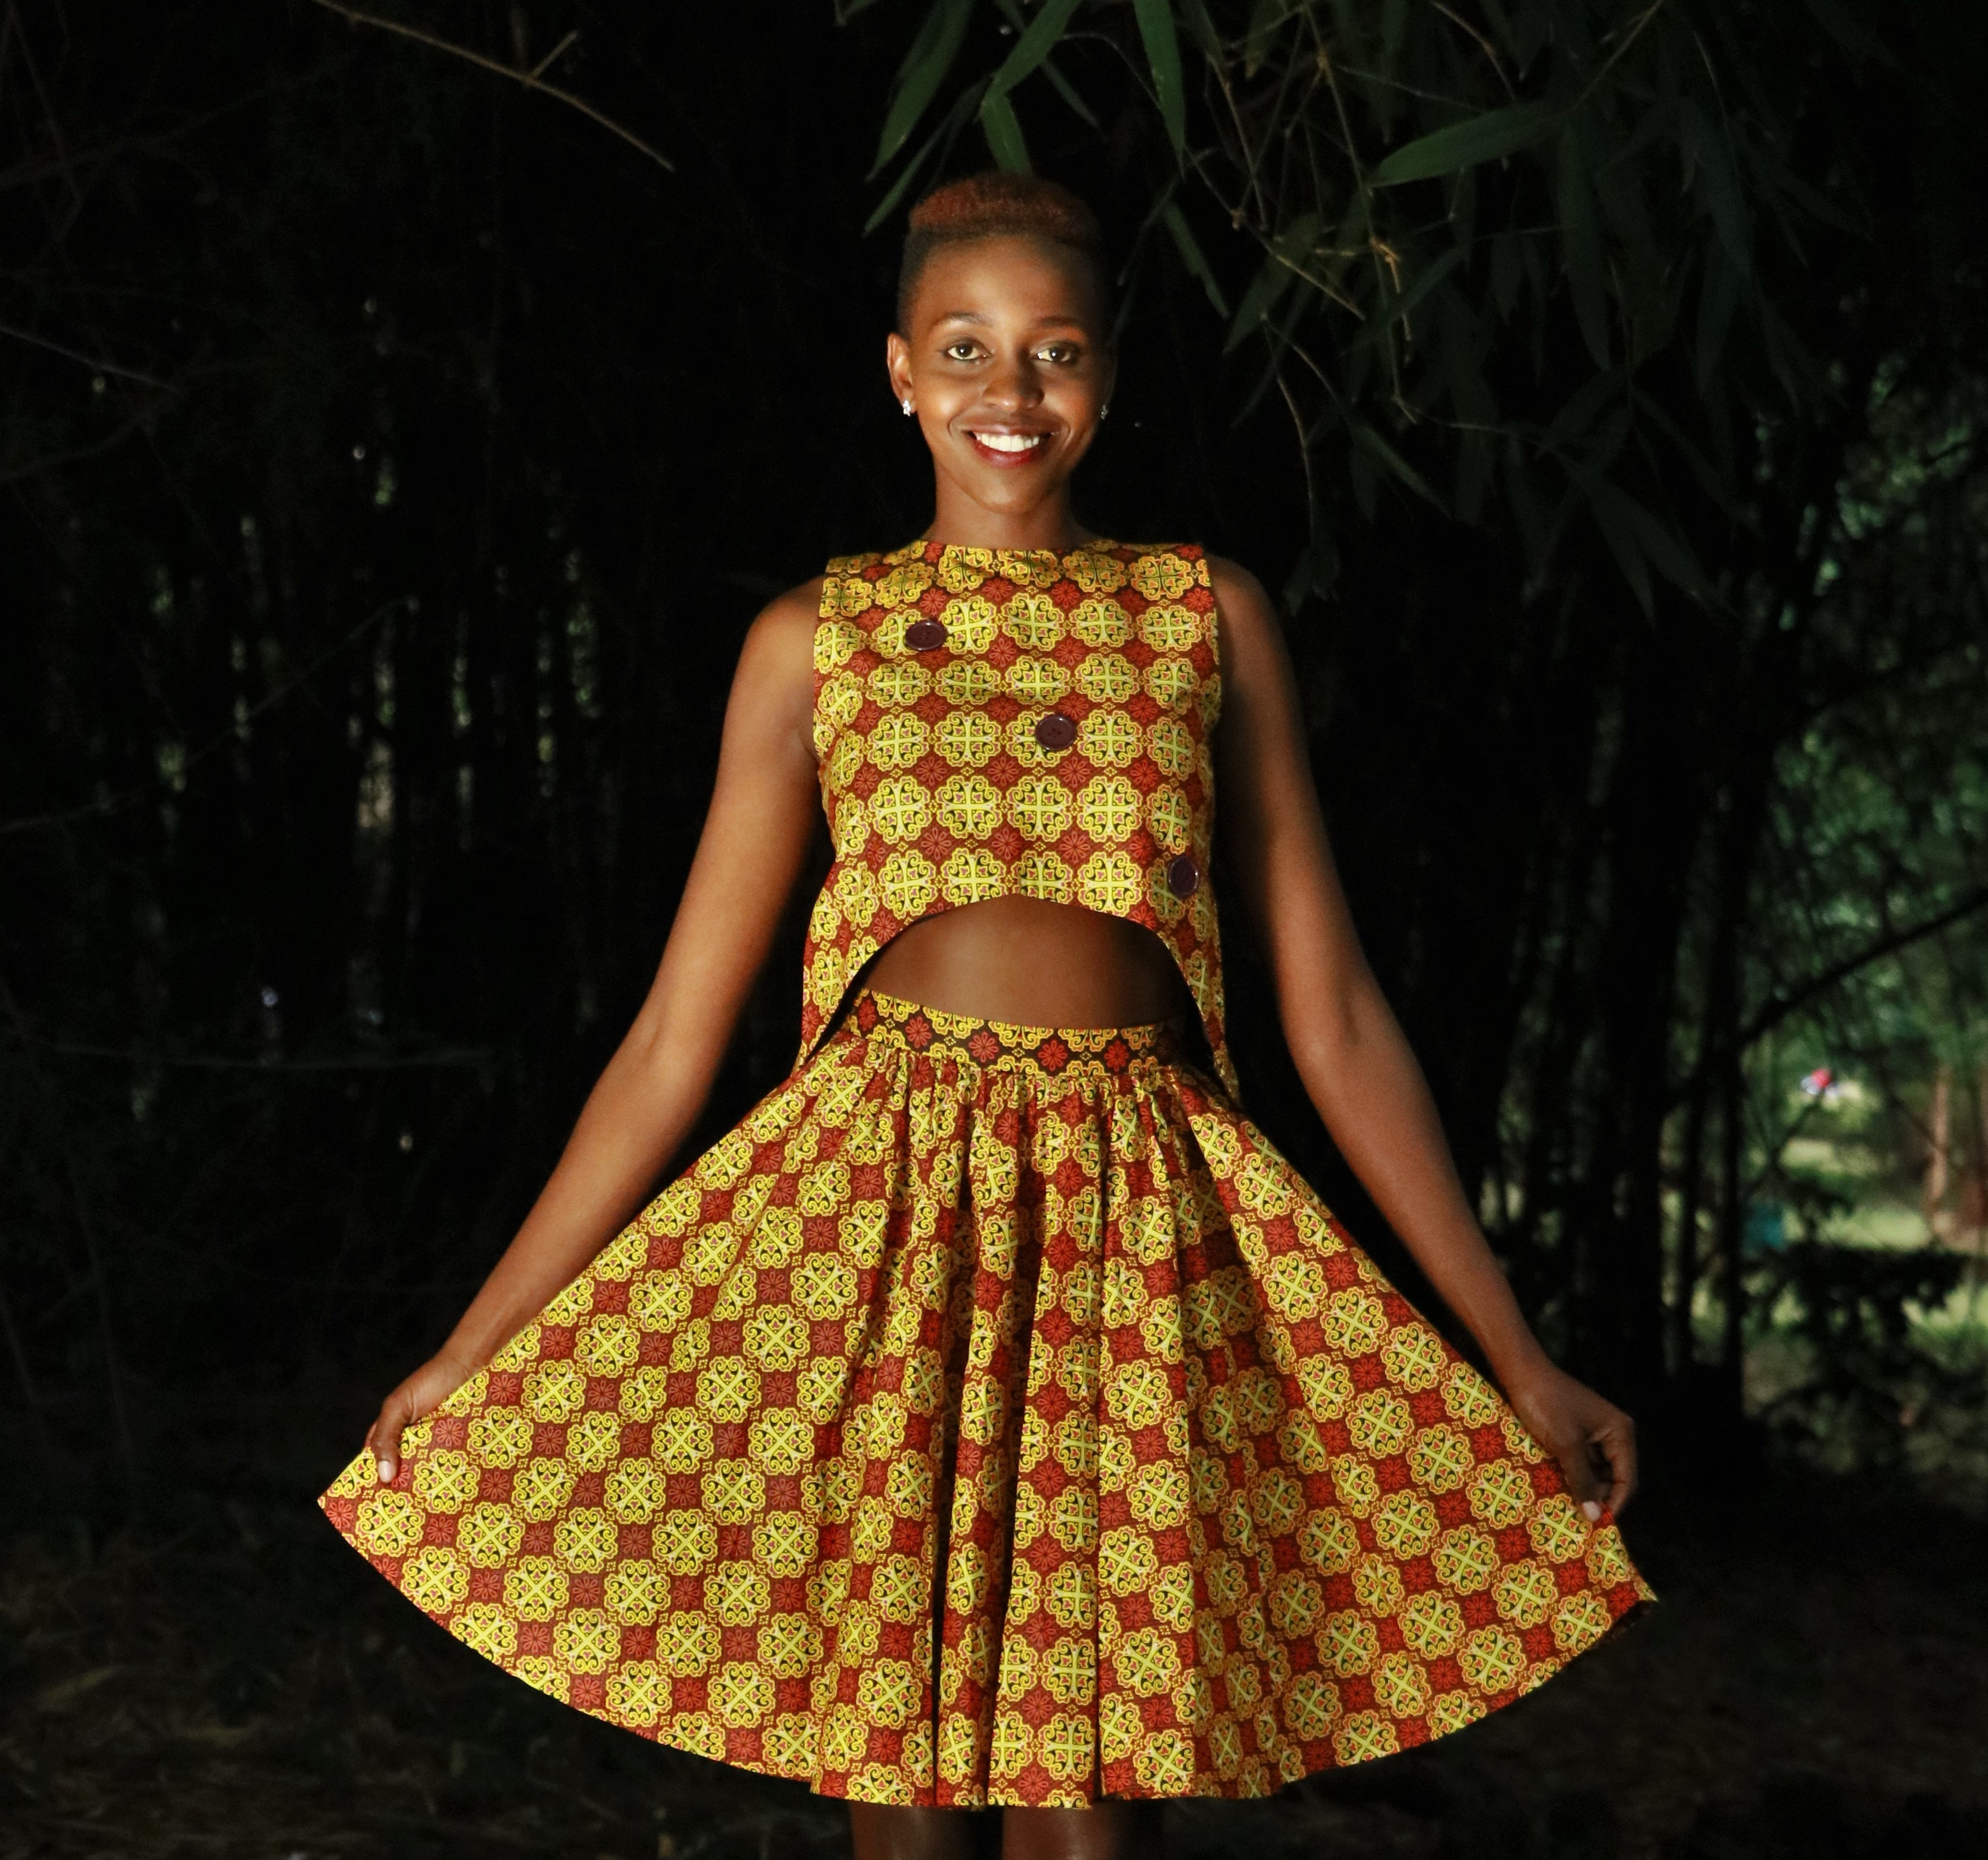
clothing, orange, dress, yellow, fashion, pattern, design, event, formal wear, child model, fashion model, trunk, fawn, a line